Synizesis

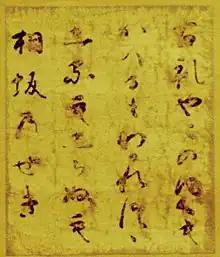
"Waka" poetry (pictured) has a rich written tradition, but also an oral tradition, making it important to analyse such poems metrically.

Though it has been argued that a Eurocentric approach of analysing Japanese poetry in terms of "lines" and "metre" may be inappropriate, synizesis has nevertheless been understood to occur. While hypermetric (and hypometric) lines occur in various forms of Japanese poetry, a reading which shortens (or lengthens) the line is preferable. This may lead to either elision or synizesis.